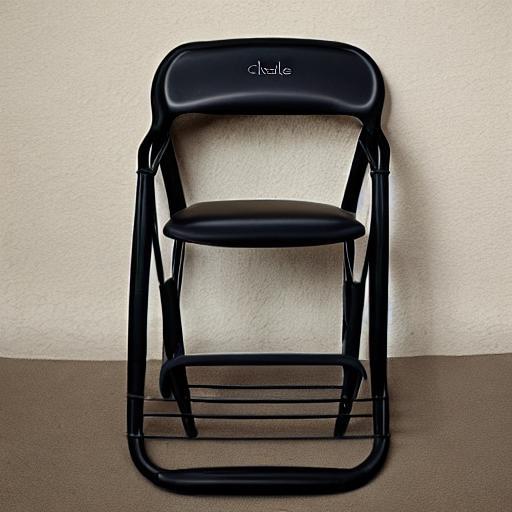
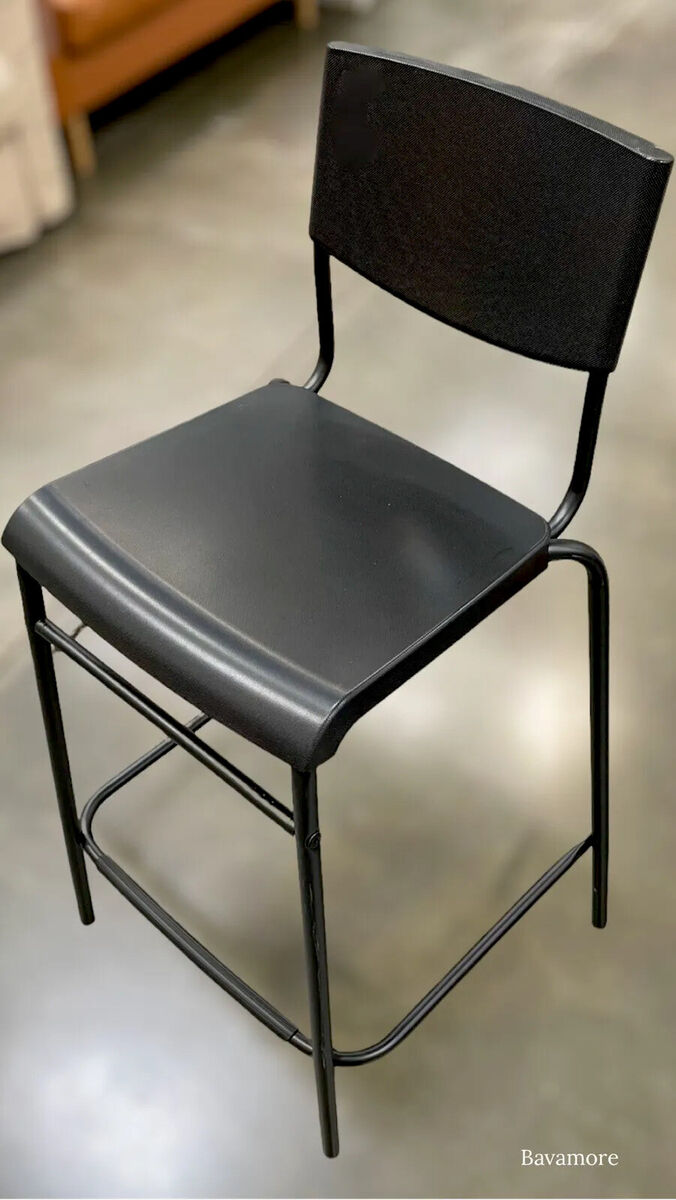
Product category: stool
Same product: no